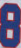
Number: 8